Nuremberg–Ingolstadt high-speed railway

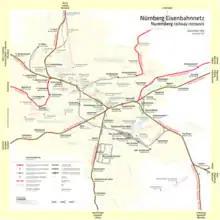
The line separates from the existing Nuremberg–Regensburg line near Feucht (bottom right)

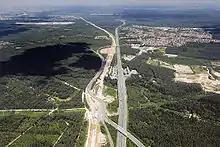
Coming from Nuremberg (above left), the new line swings to run between the A 73 (left) and the A 9 (right) near Feucht. This was taken during the earthworks (2001).

The 77.4 km-long new line was largely routed parallel to Autobahn 9 to cut through as little of the landscape as possible. This "bundling" meant that nine tunnels with a total length of 27 kilometres were required–almost a third of the new route. The 7.7 km long Euerwang tunnel and the 7.3 km long Irlahüll tunnel are among the longest tunnels in Germany. In addition, 82 rail and road bridges were built, including five major steel bridges, and about 80 culverts (with a diameter less than 2 m). At 305 metres, the longest road bridge on the new line spans the new line, the Schwarzach and the A 9 near Großhöbing.